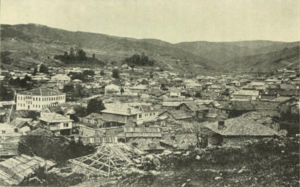
Batak est une ville de Bulgarie méridionale, située dans l'oblast de Pazardžik. Elle est située près de la ville de Peštera et est le centre administratif de l'obština de Batak.